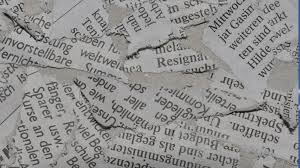
Label: paper